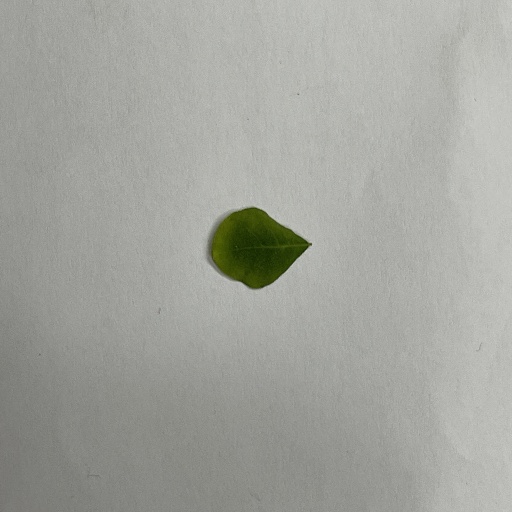
Species: Sojina
Leaf condition: Bacterial Spot